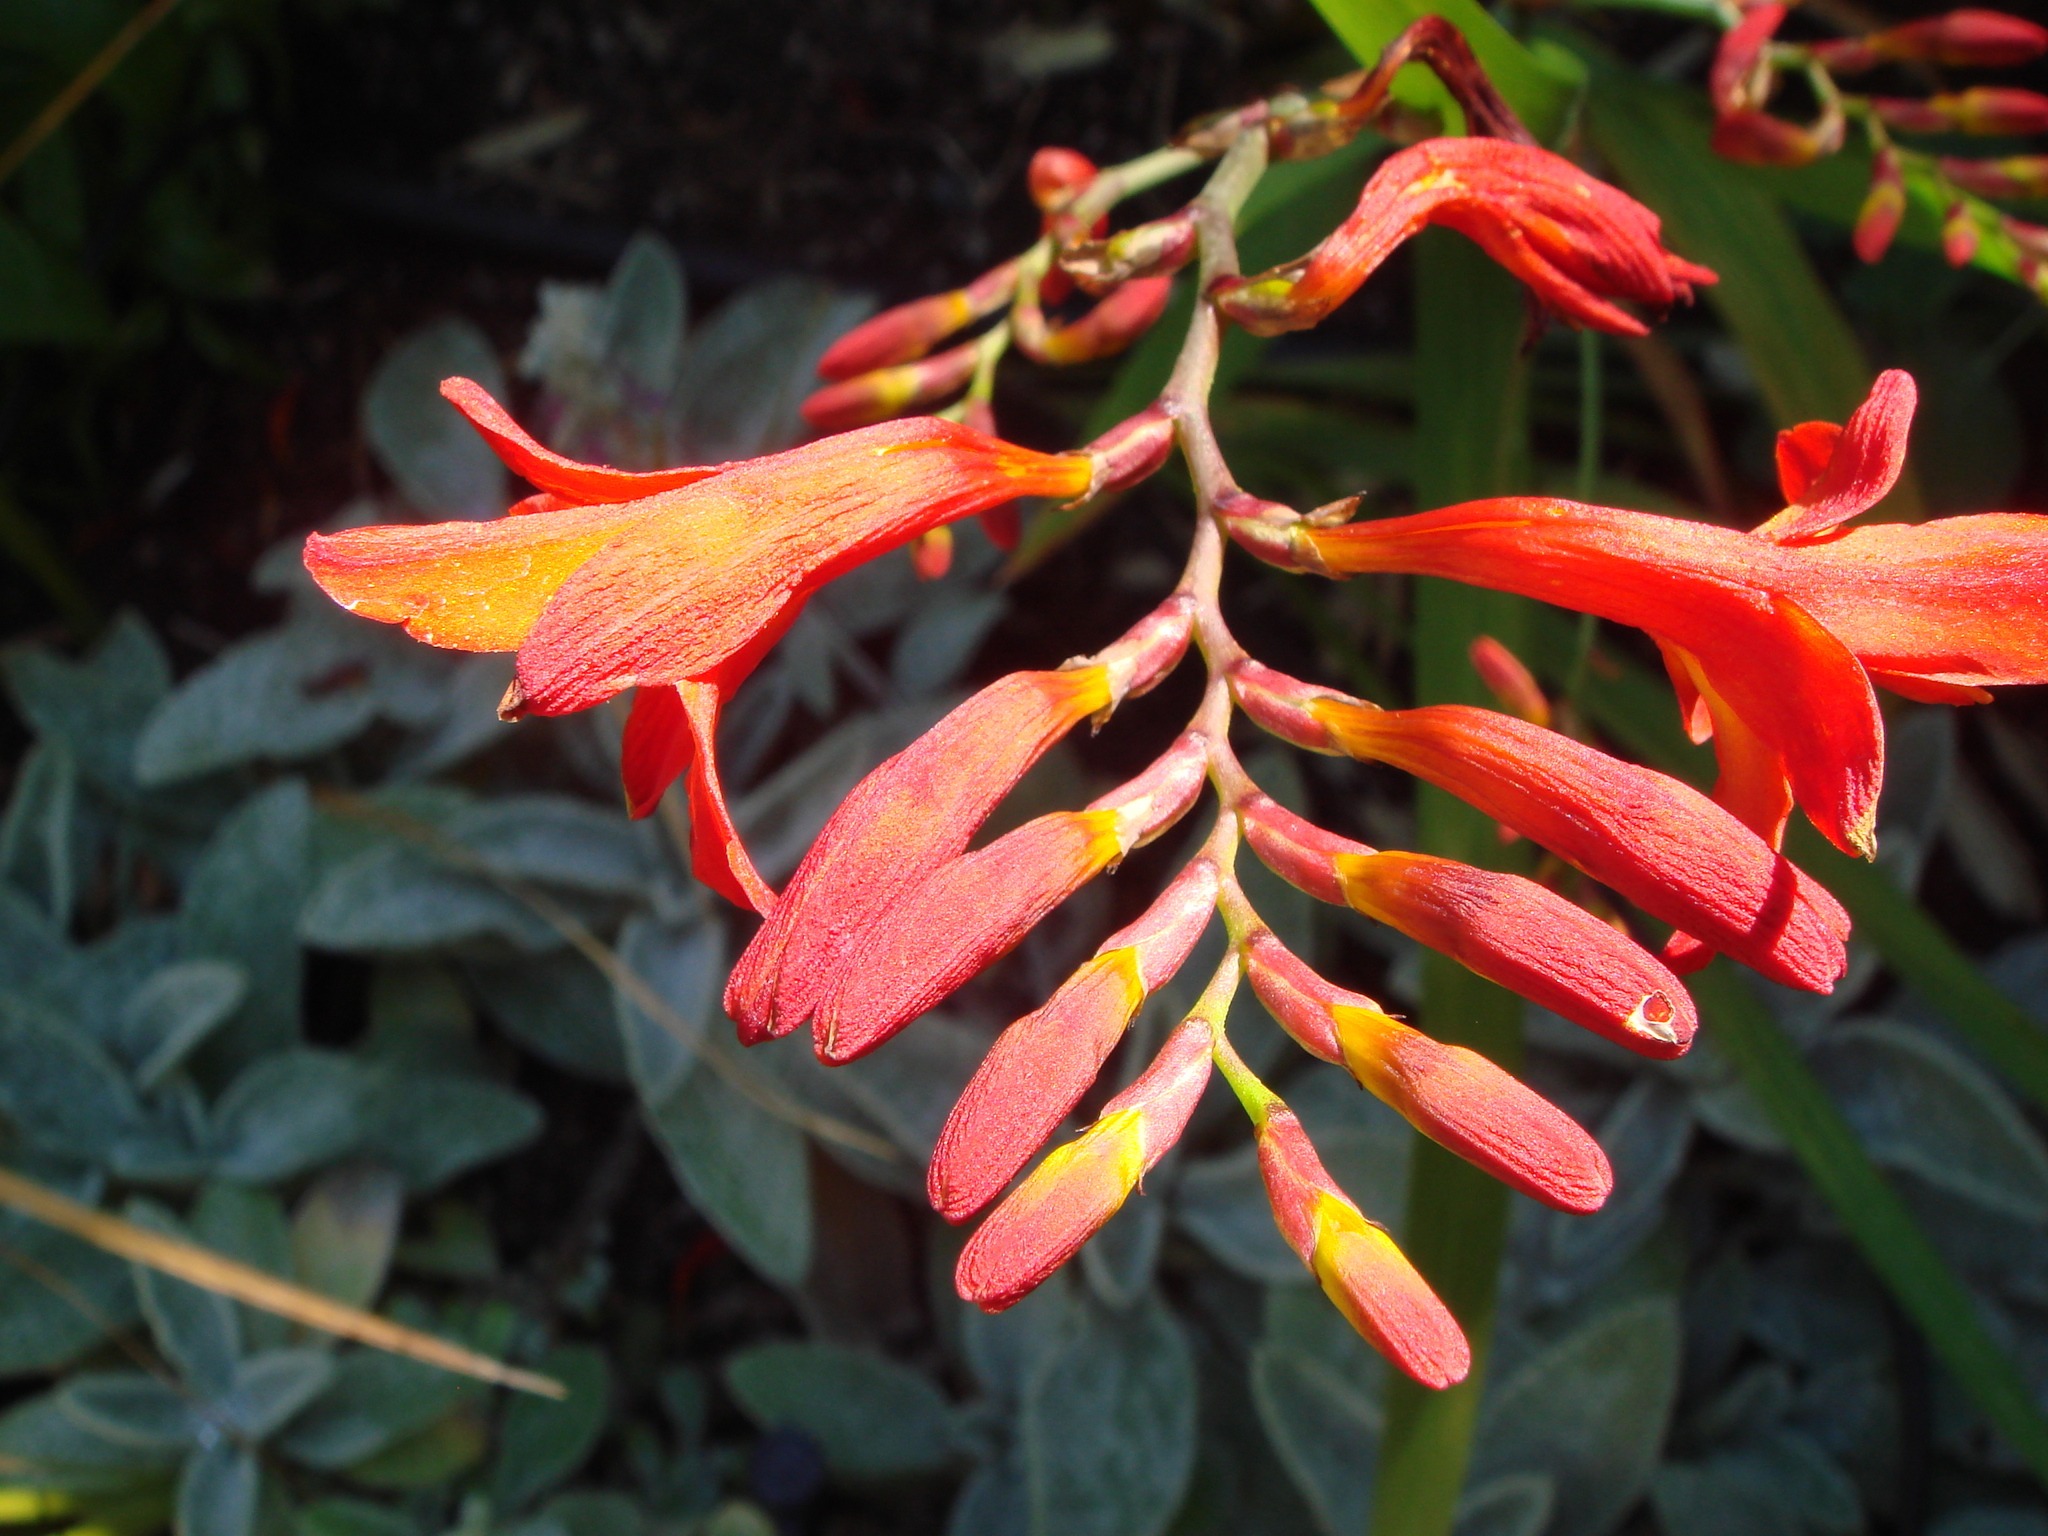
nature, plant, leaf, tube, flower, petal, orange, red, park, botany, blooming, garden, flora, plants, wildflower, flowers, close up, shrub, buds, flowering plant, crocosmia, land plant